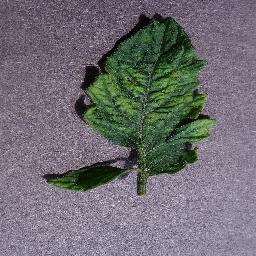
Label: Tomato___Tomato_mosaic_virus